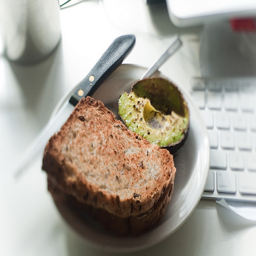
A plate topped with a sandwich and cut in half avocado.
Two pieces of toast, guacamole and a knife on a plate.
A plate by a keyboard holds toast and an avocado slice.
A sandwich and some avocado are on a plate.
A plate with a sandwich and an avocado.